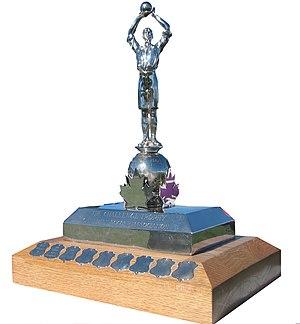
La Pacific Coast Soccer League est un championnat provincial canadien de soccer de Colombie-Britannique. Dans le passé, cette compétition comptait également des équipes américaines de l'État de Washington et de l'Oregon.